Timișoara Fortress

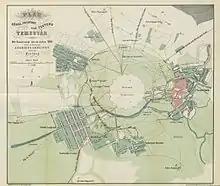
Plan of the city's surroundings in 1849, showing the esplanade of 500 klafter (950m)

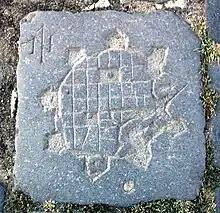
Plan of the Habsburg fortress in 1730, on a pavement stone of the Union Square. There is only a single defensive belt shown.

With the development of heavier artillery the fortifications became ineffective in the 19th century. Many cities' fortifications were torn down, for example at Vienna (Vienna Ring Road), or Paris (Thiers wall) where the Boulevard Périphérique appeared. Although the Timișoara Fortress was considered a large fortress, the "intra muros" area was too small for the town, the fortifications hindered the flow of traffic, and the esplanade occupied valuable space. The process of demolition began in 1859. At the request of the town, Franz Joseph decreed on 10November 1868 that the "non-aedificandi" area be reduced from 500 Klafter (950 m) to 300 Klafter (570 m), allowing the suburbs to get closer to the fortress. However, the suburbs had to have the streets drawn radially towards the fortress to allow good sighting and enfilade fire in case of attack. The railway also had to comply with this requirement.